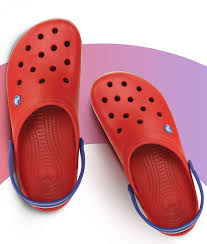
Label: Clog